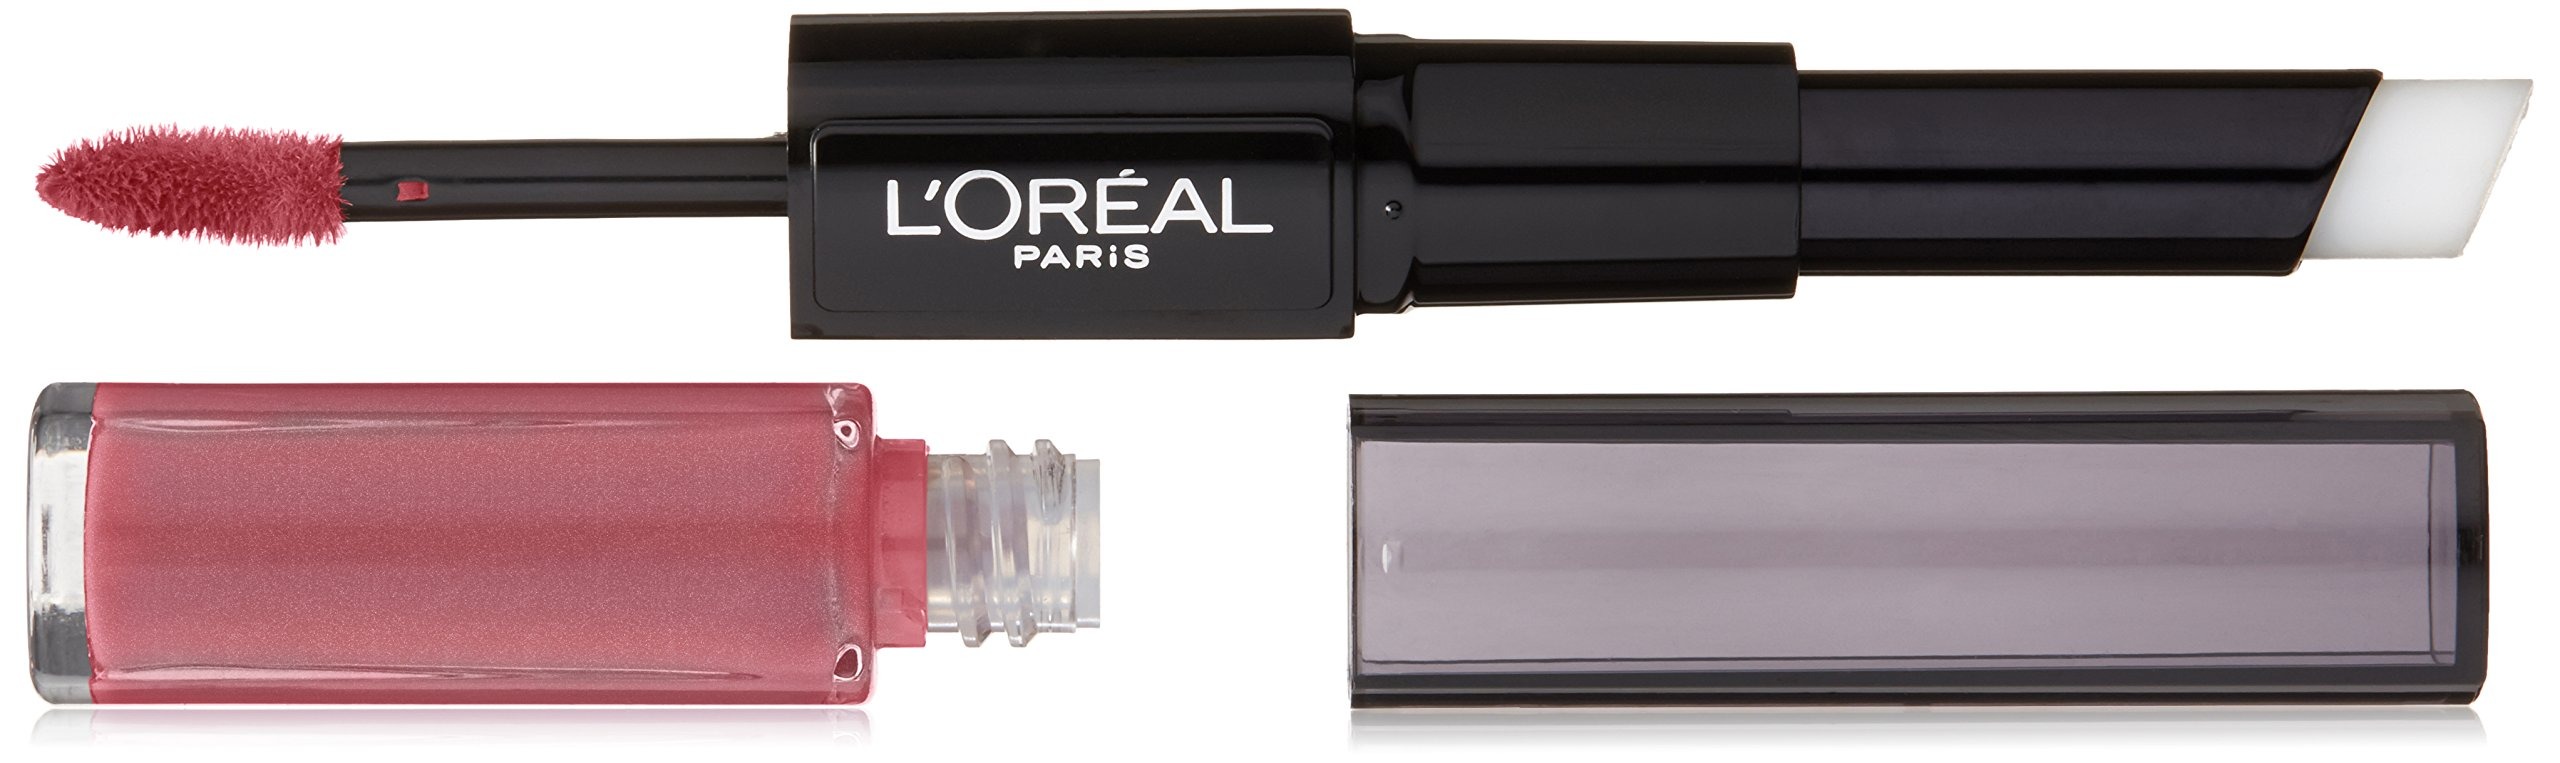
Item Name: L'Oréal Paris Infallible Pro Last 2 Step Lipstick, Violet Parfait, 1 fl. oz.
Bullet Point 1: Lipstick with high-intensity color
Bullet Point 2: The pro look of longwear
Bullet Point 3: Stays put for up to 24HR
Bullet Point 4: Transfer resistant
Value: 1.0
Unit: Count

Price: 10.58